Landscape architect

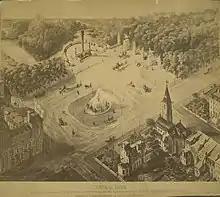
Drawing of plan for an entrance to Central Park in Manhattan by Richard Morris Hunt (American, 1827–1895) c. 1863

The United States is the founding country of the formal profession entitled landscape architecture. Those in this field work both to create an aesthetically pleasing setting and also to protect and preserve the environment in an area. In the U.S., a need to formalize the practice and a name for the profession was resolved in 1899 with the formation of the American Society of Landscape Architects. A few of the many talented and influential landscape architects who have been based in the United States are: Frederick Law Olmsted, Beatrix Farrand, Jens Jensen, Ian McHarg, Thomas Church, Arthur Shurtleff, Ellen Biddle Shipman John Nolen, Lawrence Halprin, Charles Edgar Dickinson, Iris Miller, and Robert Royston.